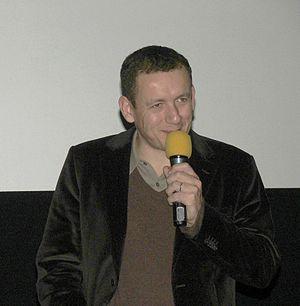
Armentières est une commune française de plus de 20 000 habitants, située dans le département du Nord en région Hauts-de-France. Elle fait partie de la Métropole européenne de Lille.
Bienvenue chez les Ch'tis est un film français réalisé par Dany Boon, sorti le 20 février 2008 dans le Nord-Pas-de-Calais et dans quelques salles de la Somme, le 27 février dans le reste de la France, en Belgique et en Suisse, un jour après au Luxembourg, et le 25 juillet au Canada.